Granulomatous prostatitis

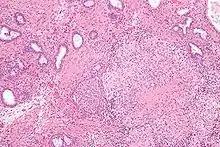
Micrograph showing a granulomatous prostatitis due to BCG treatment for bladder cancer. H&E stain.

Granulomatous prostatitis is an uncommon disease of the prostate, an exocrine gland of the male reproductive system. It is a form of prostatitis (prostate inflammation), resulting from infection (bacterial, viral, or fungal), BCG vaccine, malacoplakia or systemic granulomatous diseases which involve the prostate.